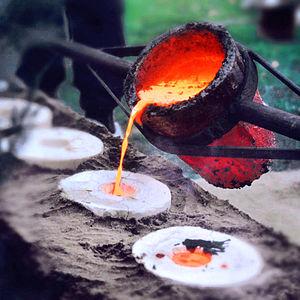
Un alliage est la combinaison d'un élément métallique avec un ou plusieurs métaux par fusion.
La sculpture est une activité artistique qui consiste à concevoir et réaliser des formes en volume, en relief, soit en ronde-bosse, en haut-relief, en bas-relief, par modelage, par taille directe, par soudure ou assemblage. Le terme de sculpture désigne également l'objet résultant de cette activité.